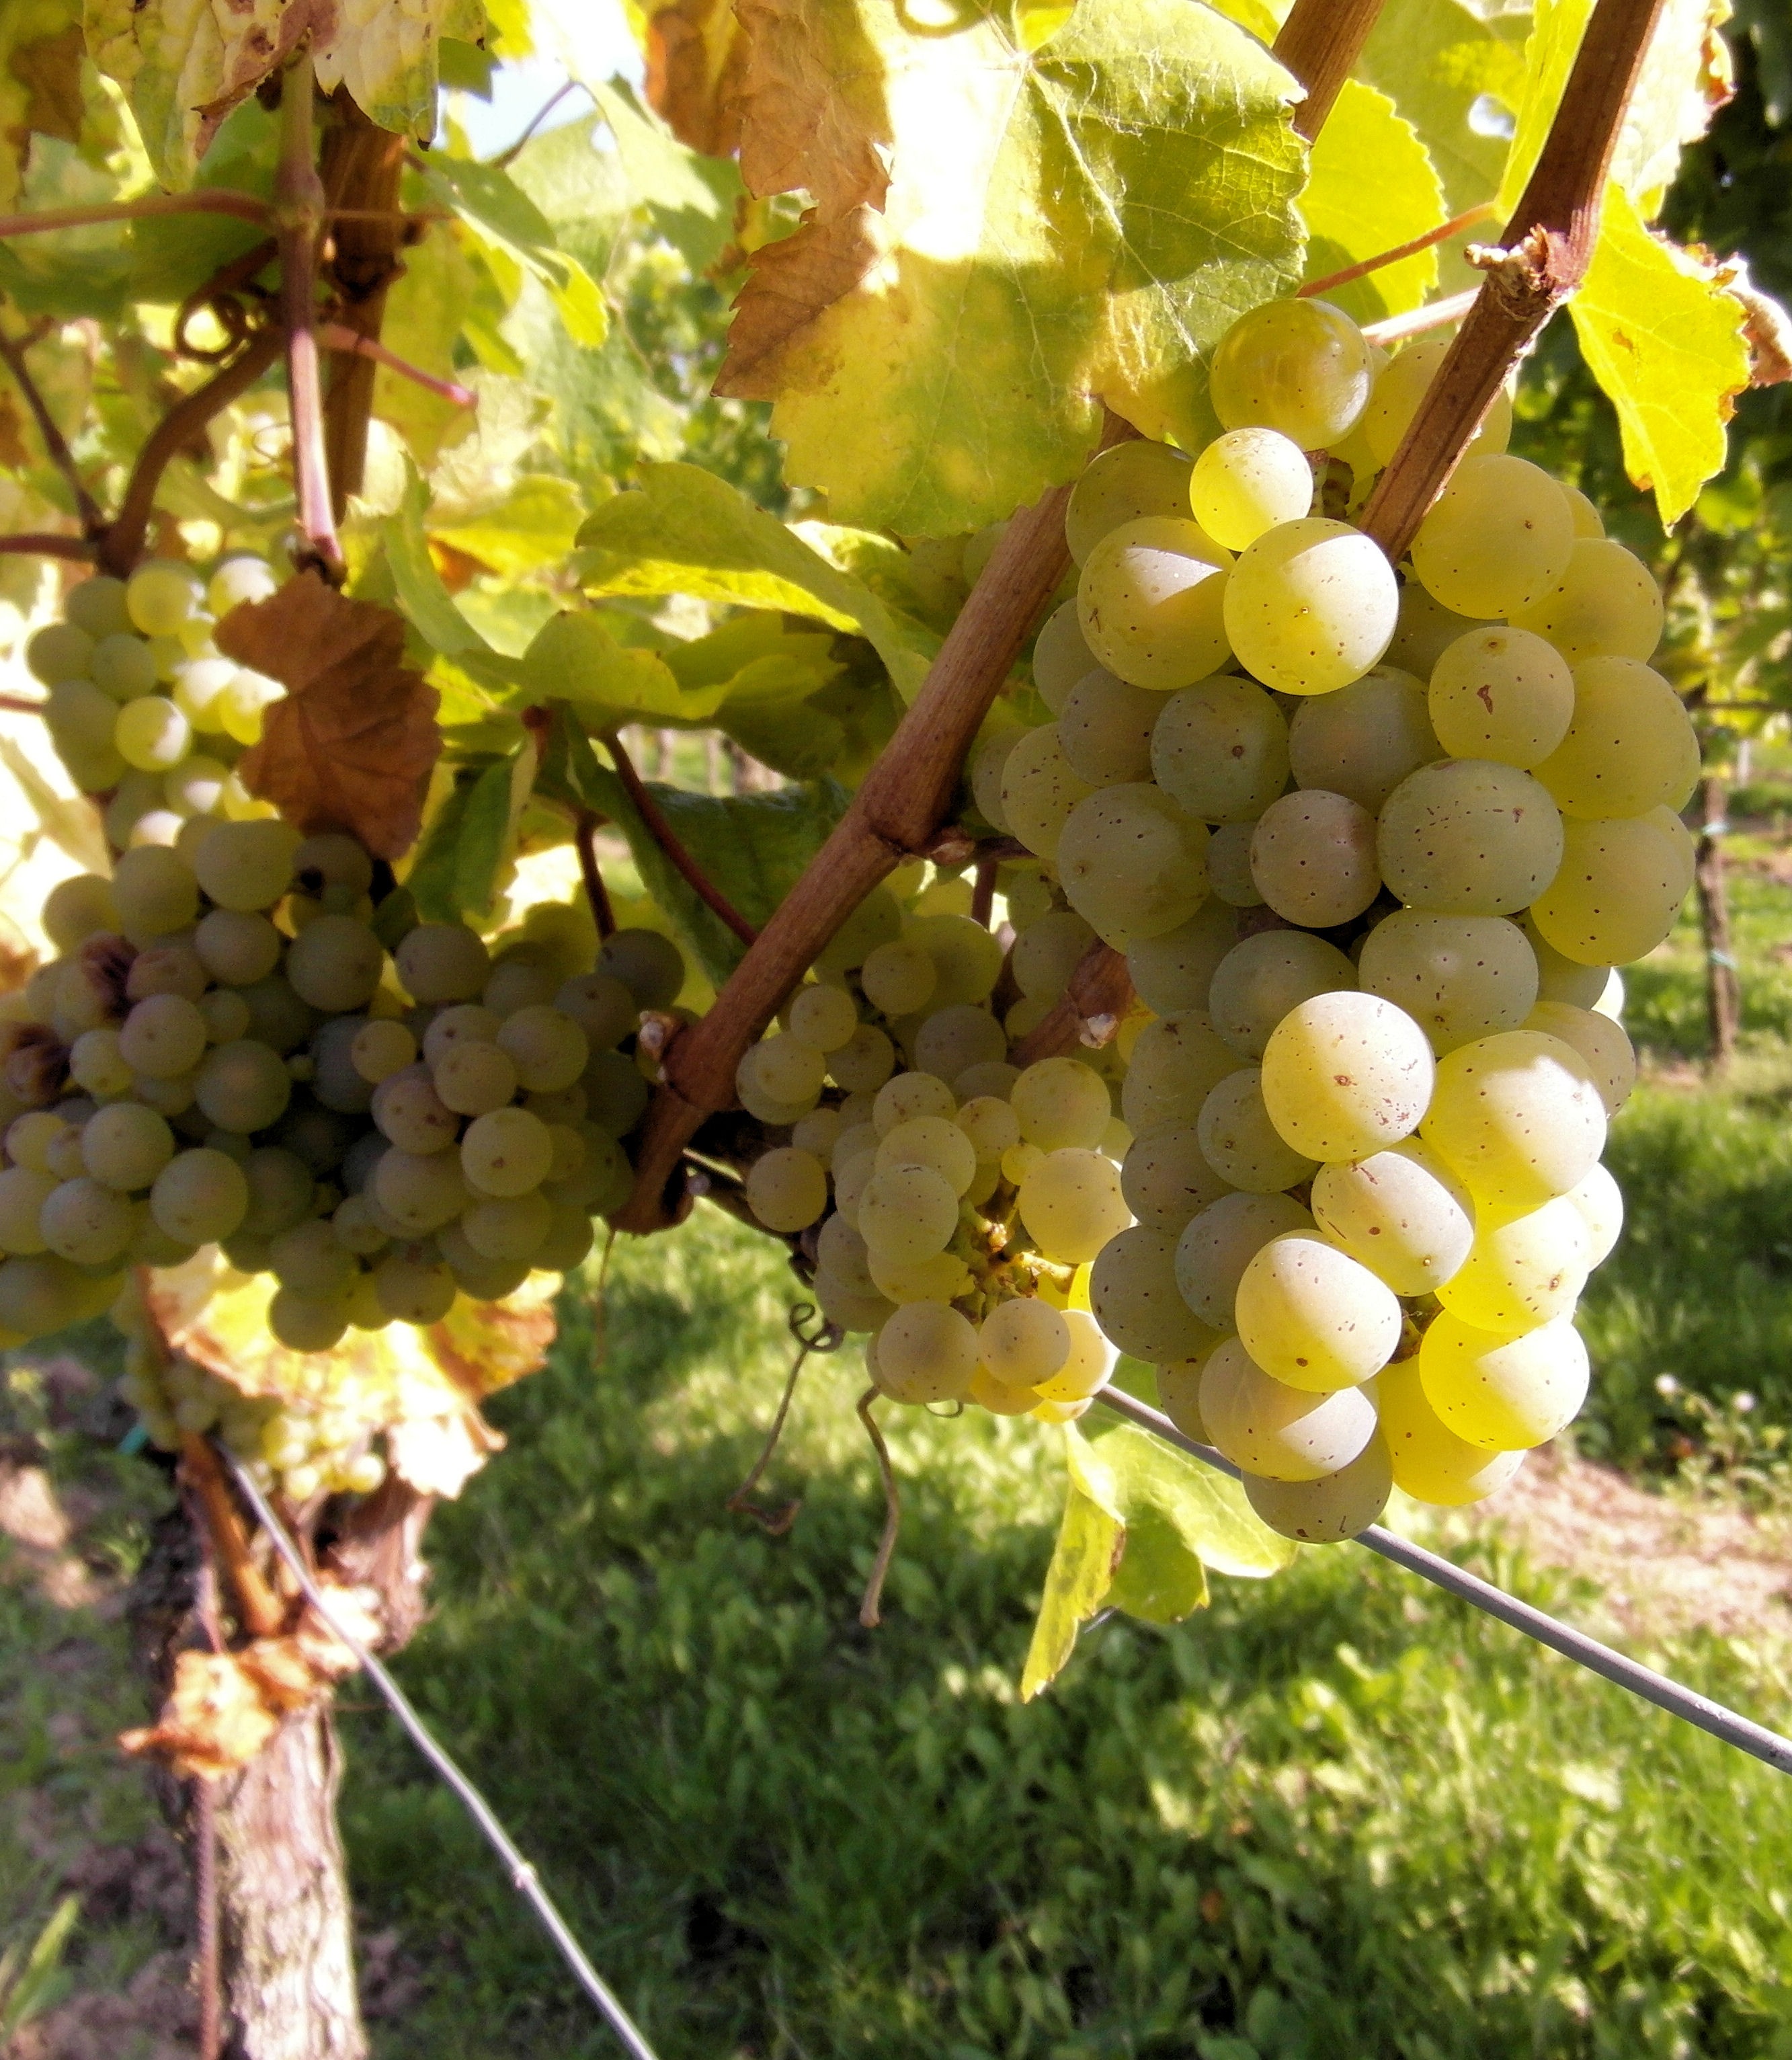
plant, grape, vine, wine, vintage, fruit, food, produce, autumn, agriculture, shrub, grapes, palatinate, vineyards, wine harvest, flowering plant, vitis, new wine, table grapes, sultana, land plant, grapevine family